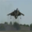
Label: airplane